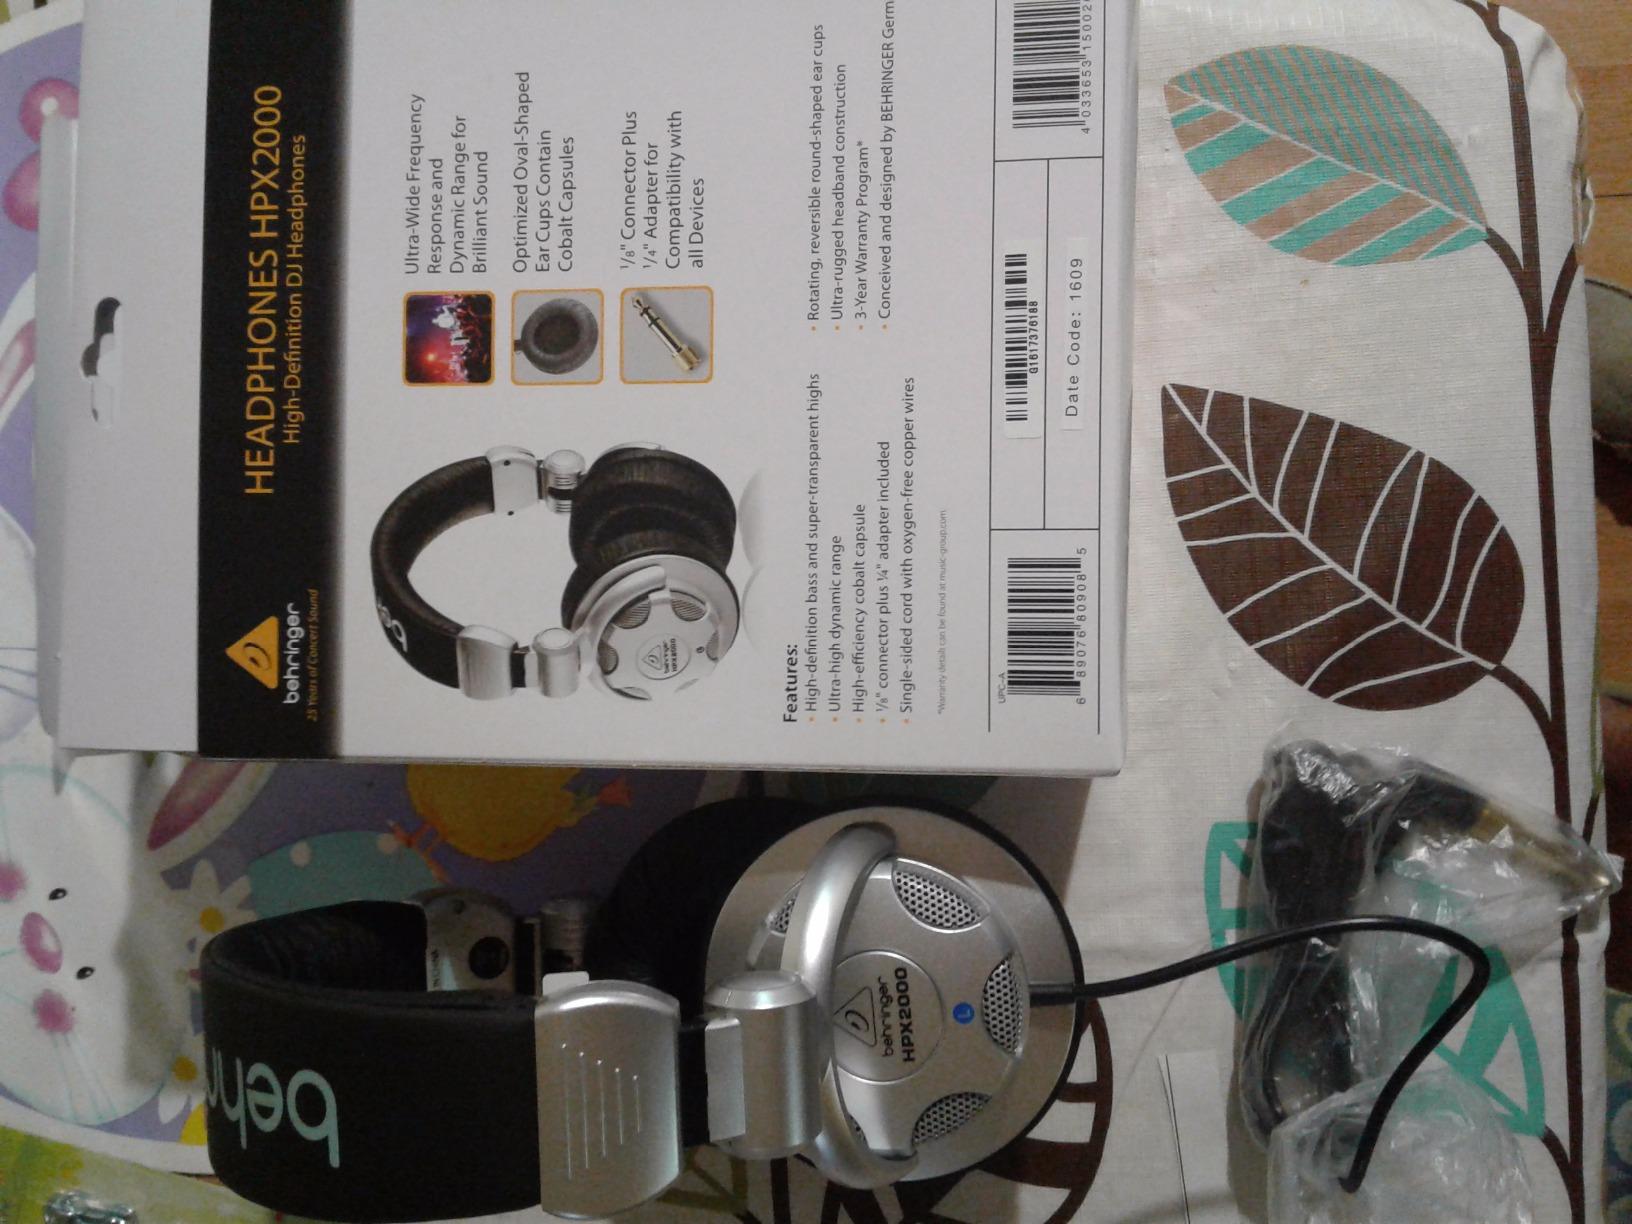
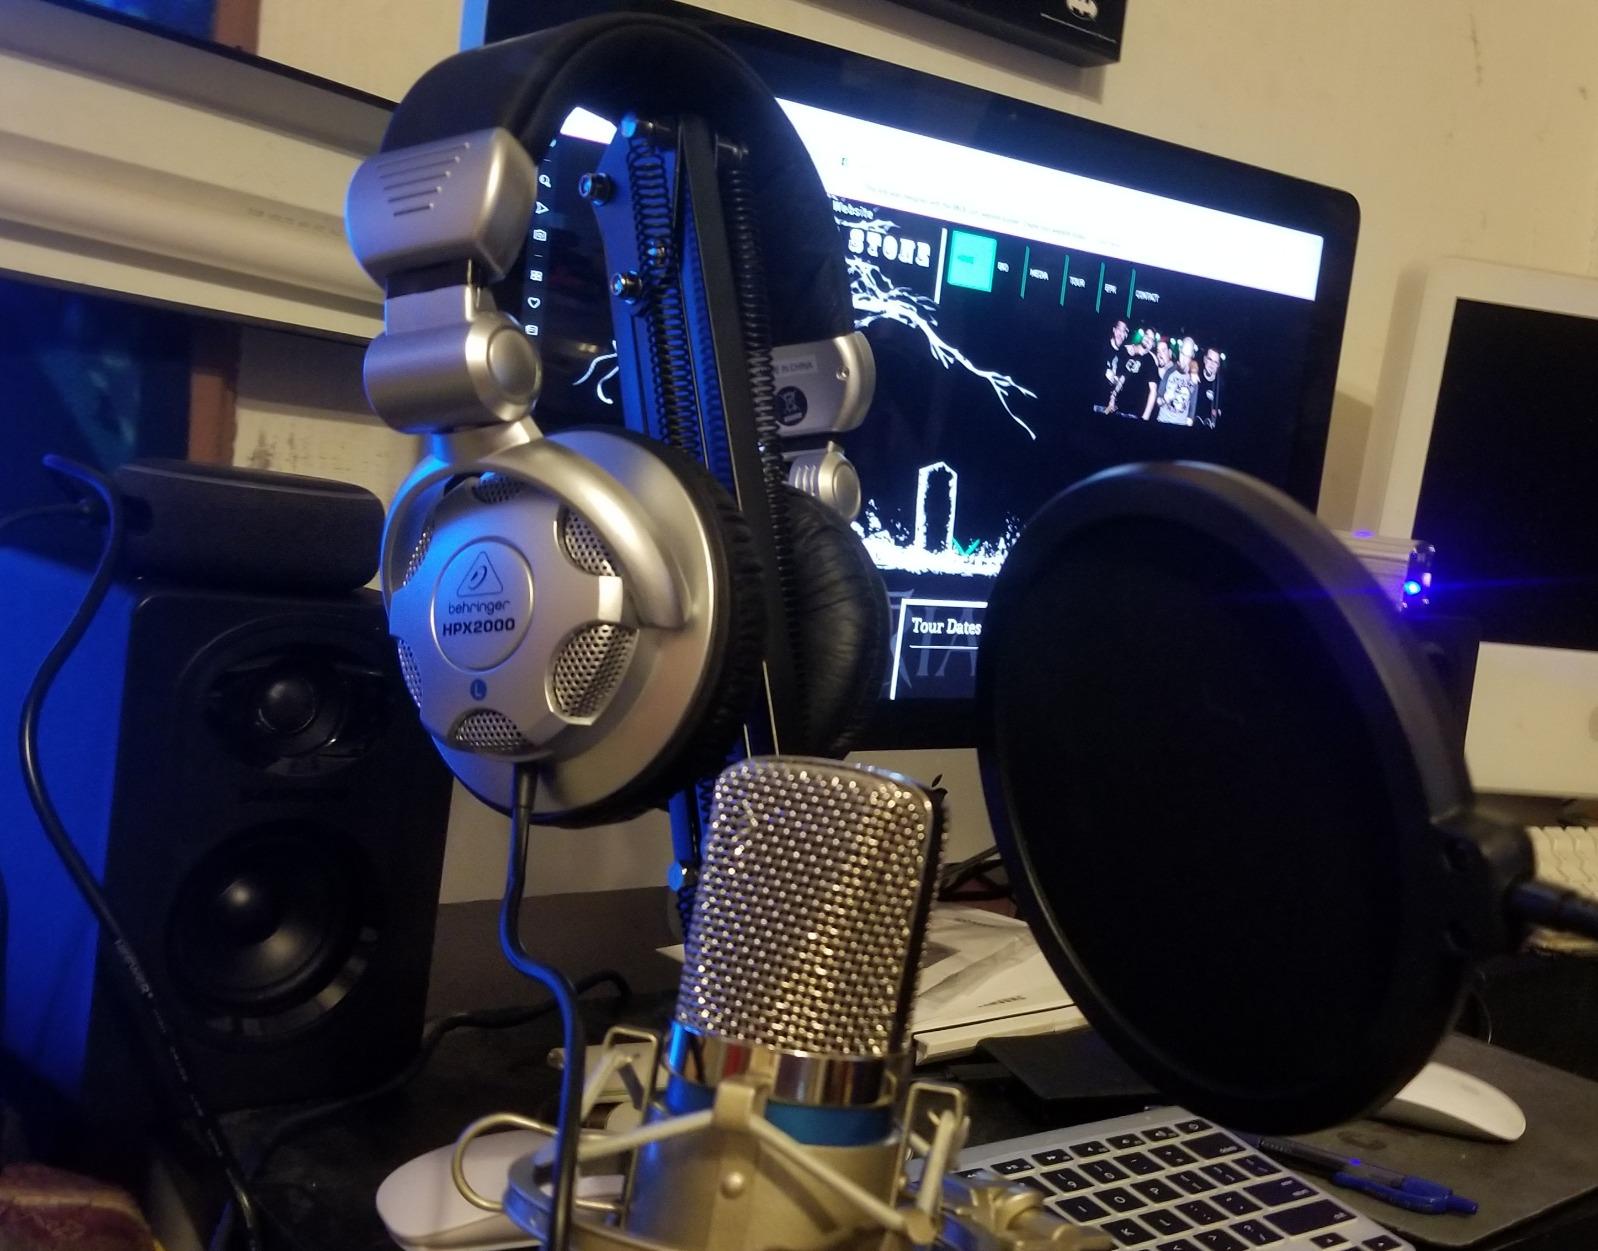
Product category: headphones
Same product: yes